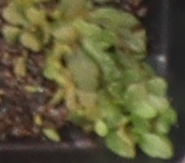
Label: Horseweed